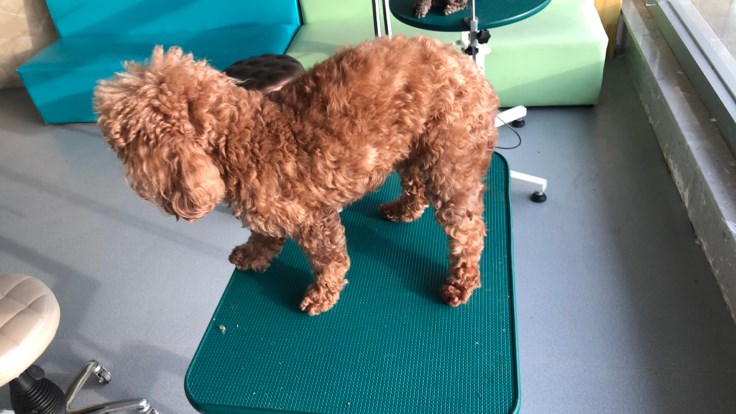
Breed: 7449-n000128-teddy